Burning bush

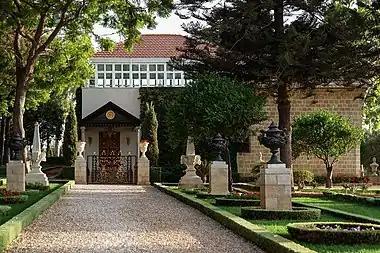
Shrine of Bahá'u'lláh located in Bahjí near Acre, Israel

In the medieval Catholic church the event was seen as a typological parallel for the Virgin Birth of Jesus from Mary, who conceived as a virgin, as the bush was burnt but not destroyed. Depictions in medieval Catholic art, such as the 15th-century Burning Bush Triptych altarpiece, therefore typically show a Virgin and Child in the middle of the bush or tree. The inscription on the base of the frame which translates (from Latin) as "In the bush which Moses saw burning without being consumed, we recognised, Holy Mother of God, your virginity wondrously preserved". The Eastern Orthodox view was similar.